Edwin Stanton

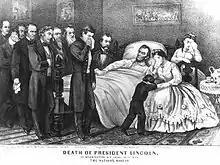
Abraham Lincoln lay on his deathbed at the Petersen House in Washington, surrounded by family, friends and government officials.

On July 21st, the North and the South experienced their first major clash at Manassas Junction in Virginia, the First Battle of Bull Run. Northerners thought the battle would end the war, and defeat the Confederacy decisively; however, the bloody encounter ended with the Union Army retreating to Washington. Lincoln wanted to bolster Northern numbers afterwards, with many in the North believing the war would be more arduous than they initially expected, but when more than 250,000 men signed up, the federal government did not have enough supplies for them. The War Department had states buy the supplies, assuring them that they would be reimbursed. This led to states selling the federal government items that were usually damaged or worthless at very high prices. Nonetheless, the government bought them.